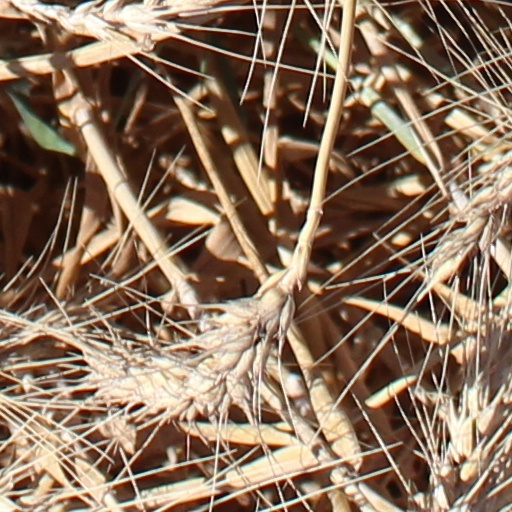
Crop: wheat